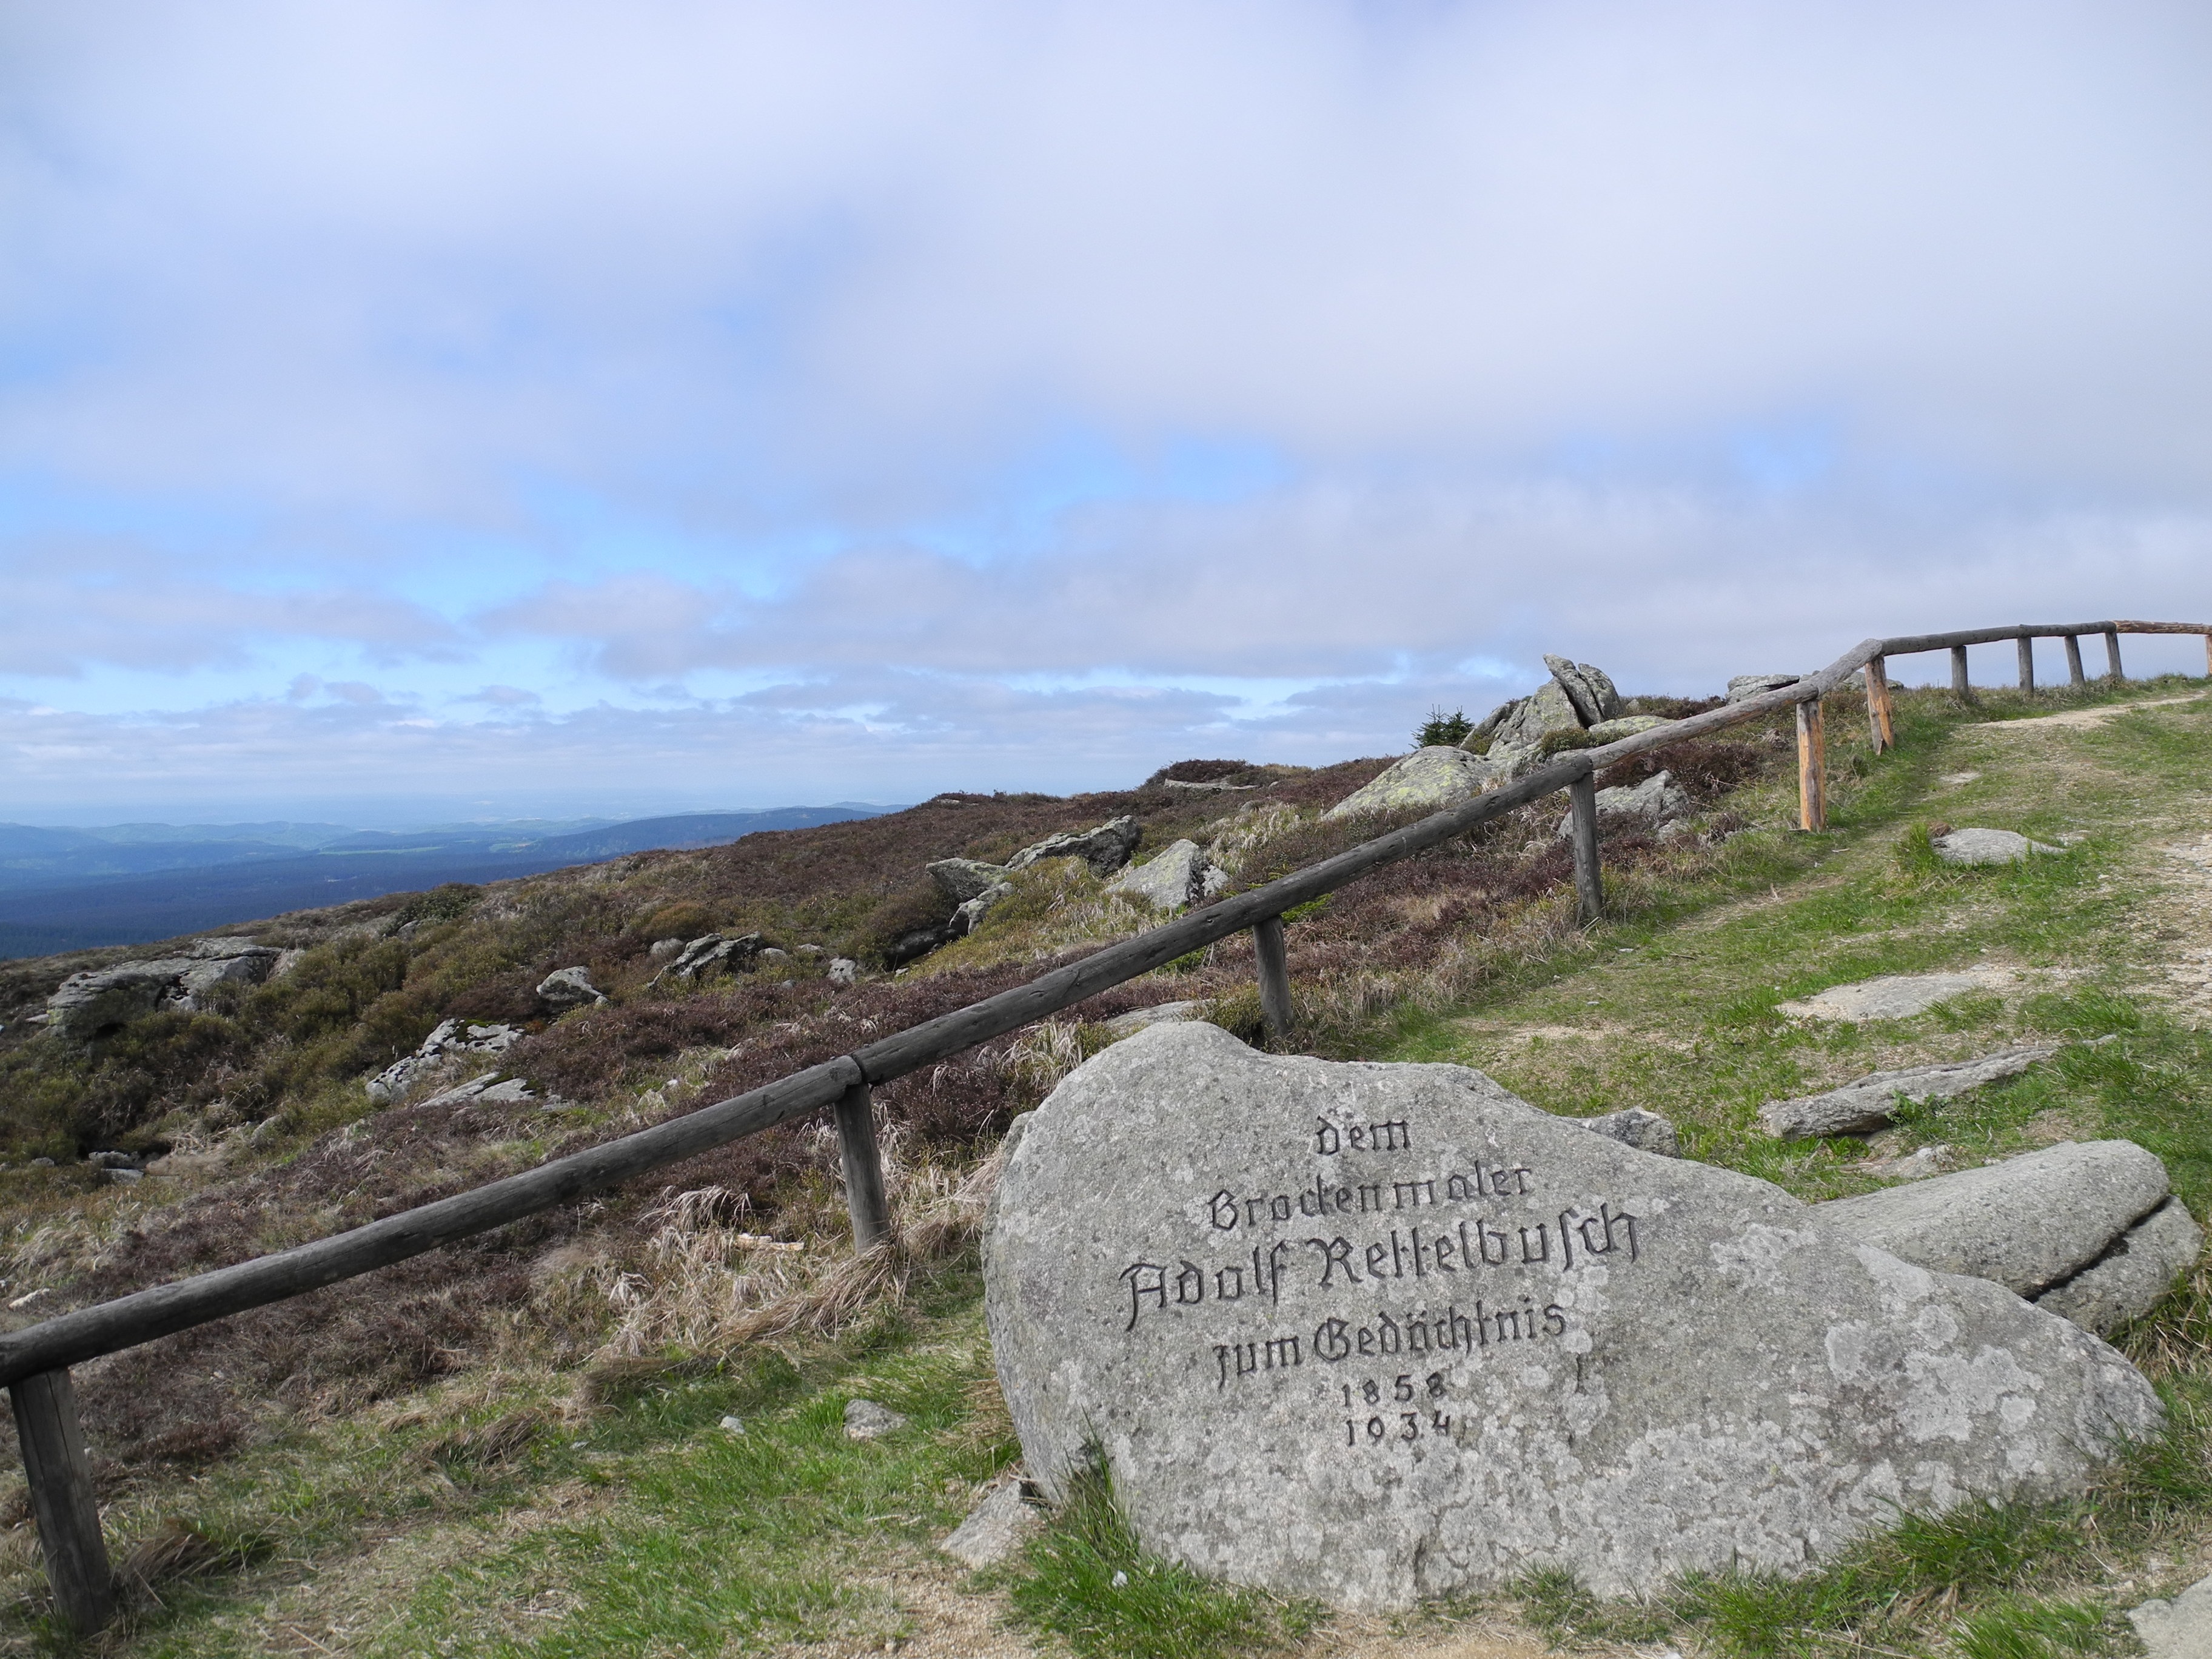
sea, coast, rock, mountain, hill, cliff, spring, terrain, national park, ridge, geology, boulder, fell, rise, resin, cape, lower saxony, memorial stone, saxony anhalt, please donate, coffee donation, paypal, please appreciate, baumgrenze tourism